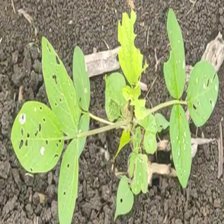
Weed species: Asian_Pigeonwings_(Clitoria Ternatea)